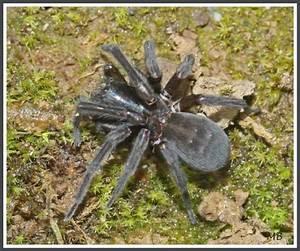
spider